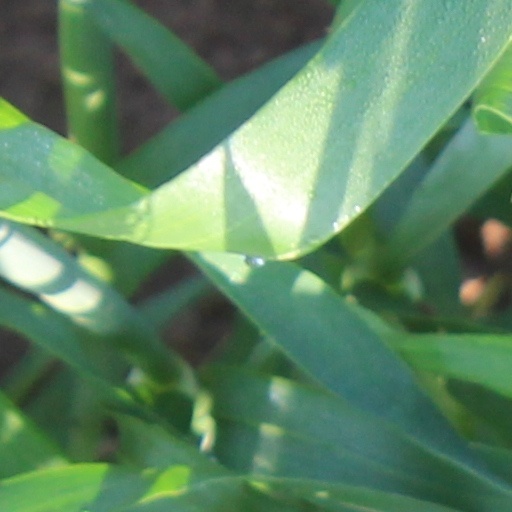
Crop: wheat